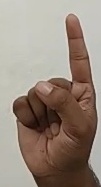
ASL sign: 1